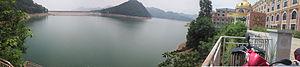
Le réservoir Huangcai, également appelé lac Qingyang, est un grand réservoir situé dans la partie nord-ouest de Ningxiang, dans la province de Hunan, en Chine. C'est la plus grande étendue d'eau de Ningxiang et le plus grand réservoir de Ningxiang. Le réservoir est la source de la rivière Wei. Il en a coûté environ 5,393 300,000 RMB.